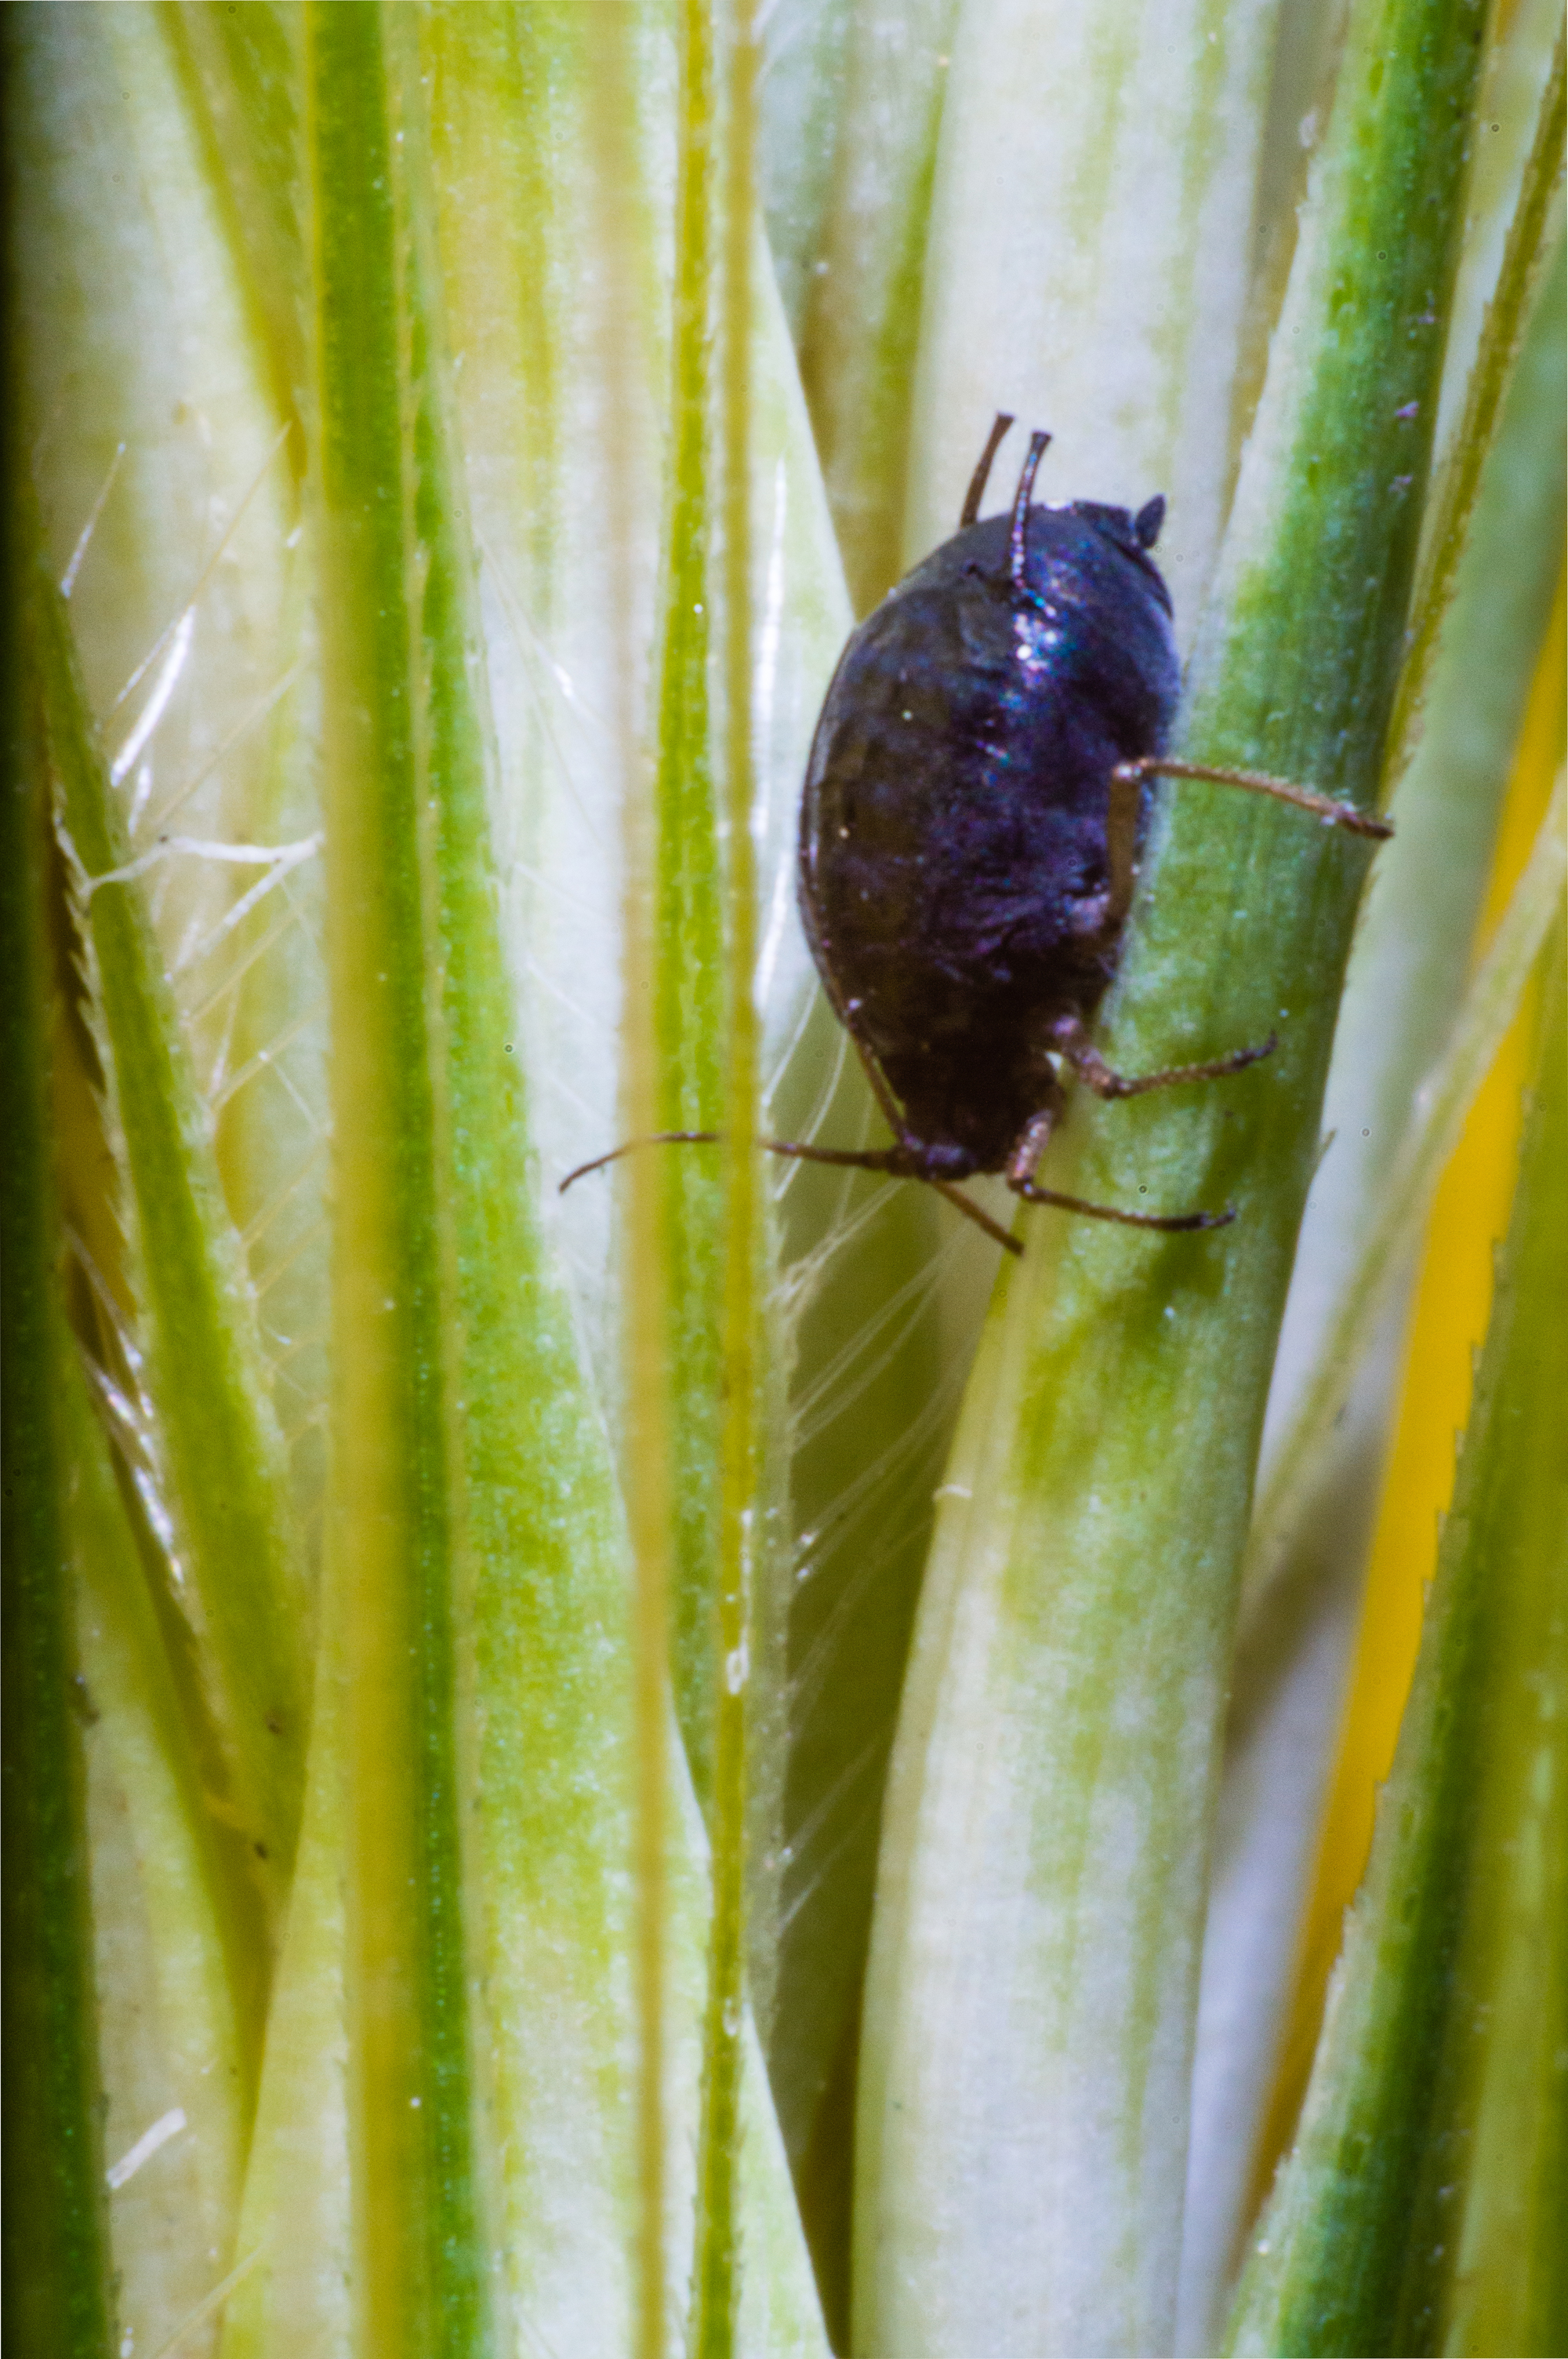
photography, leaf, flower, green, produce, insect, botany, flora, fauna, invertebrate, close up, macro photography, plant stem